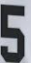
Number: 5